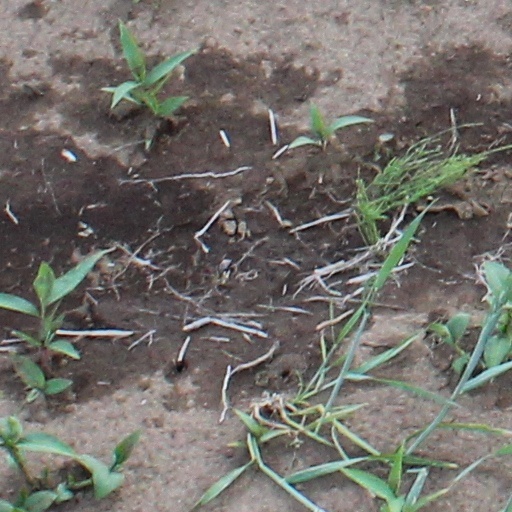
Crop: wheat